Derby Paulista

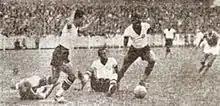
A "Dérbi" played at the Parque São Jorge in 1938

An unusual fact in the history of the Derby Paulista happened in 1938, that involved São Paulo FC and also the Portuguesa. In early July of that year, just after the 1938 World Cup, a financial crisis made São Paulo create a friendly tournament, called Taça Mündell Júnior, in order to raise money to solve part of their problems. On the occasion, Corinthians and Palmeiras played a match, which was known as the “Jogo das Barricas” ("The barrels' match"). The game ended in a 0–0 draw and the black and white of Parque São Jorge classified due to a highest number of corners. In the final, Corinthians defeated Portuguesa, which eliminated São Paulo in the semifinals. After the tournament, the "tricolor" rose in the following months and was runner-up of the Campeonato Paulista of that year, also won by Corinthians.